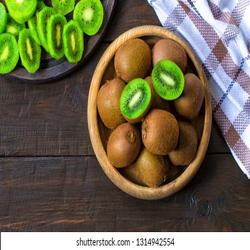
Label: Kiwi